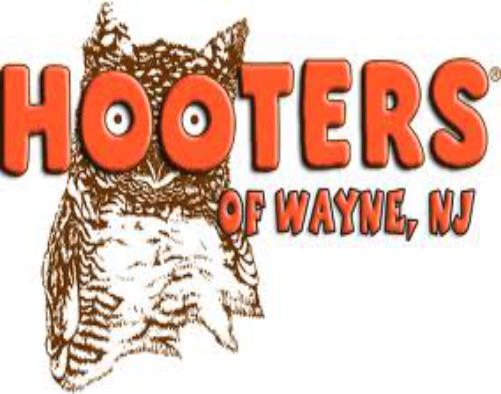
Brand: Hooters
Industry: Leisure